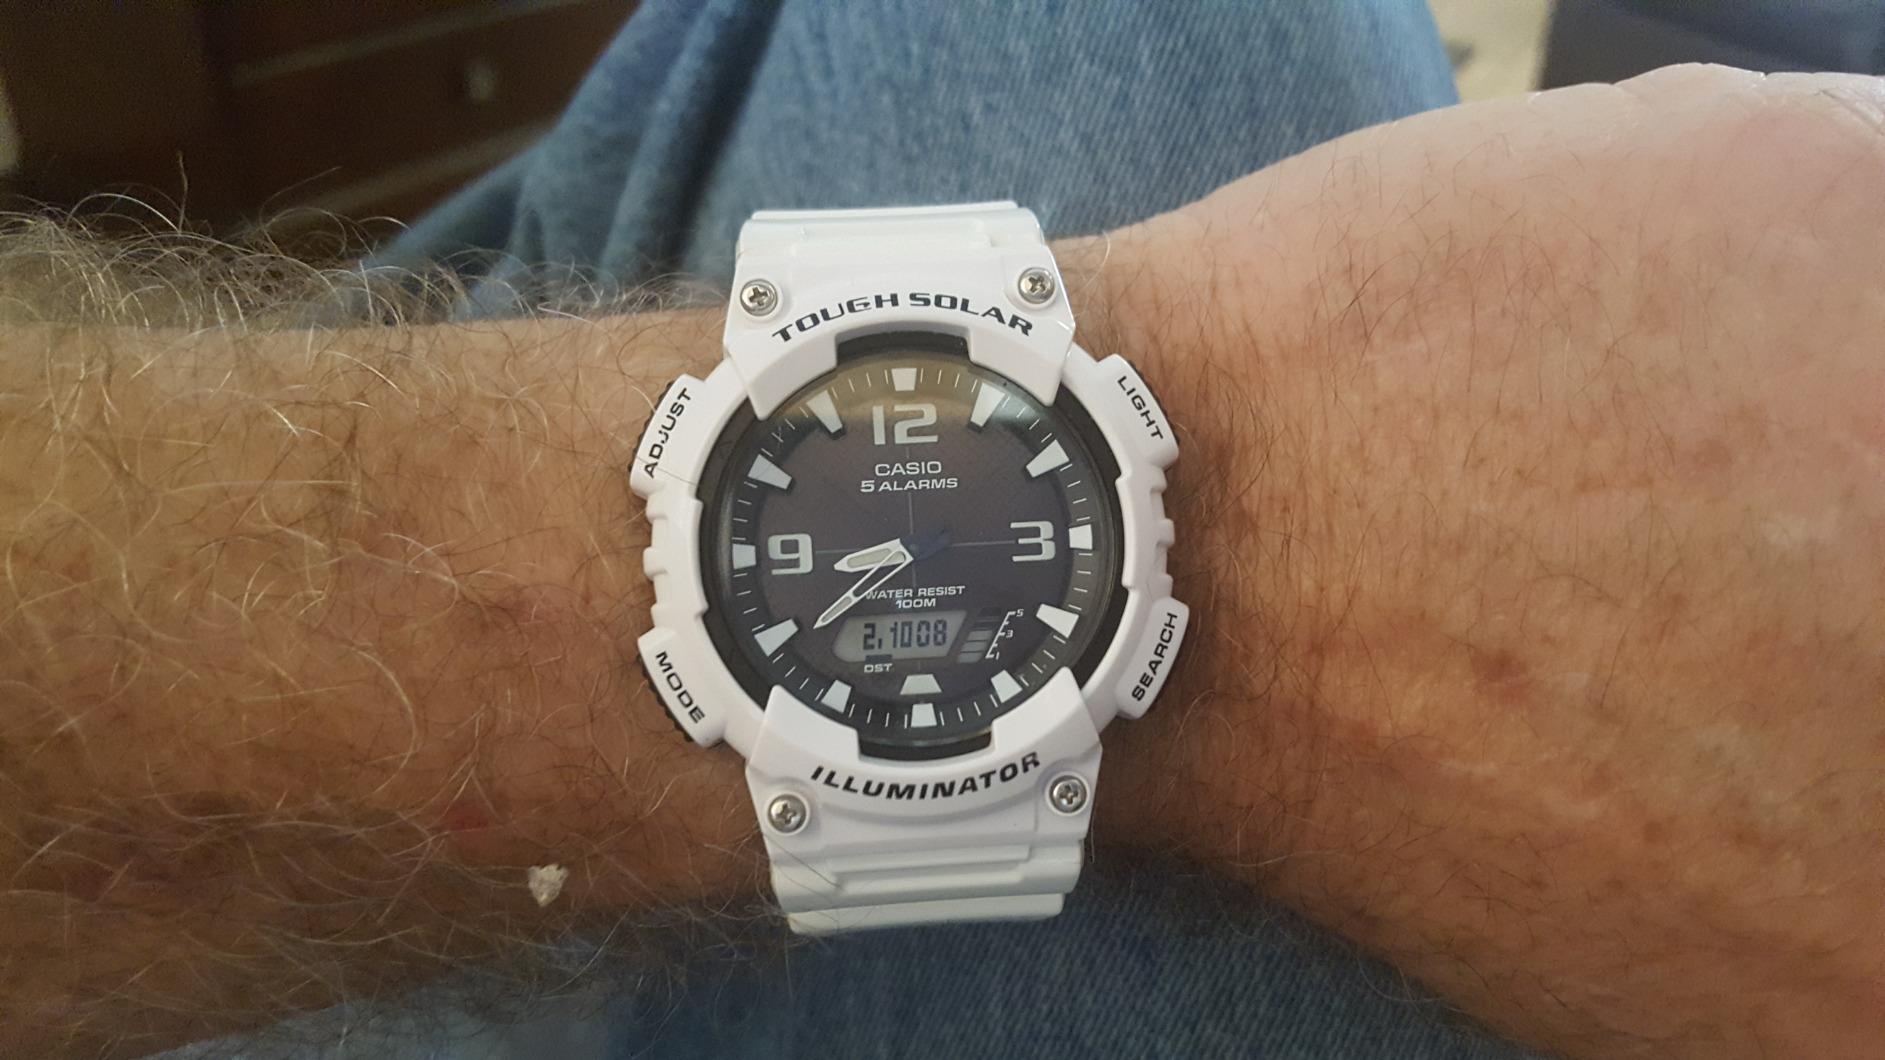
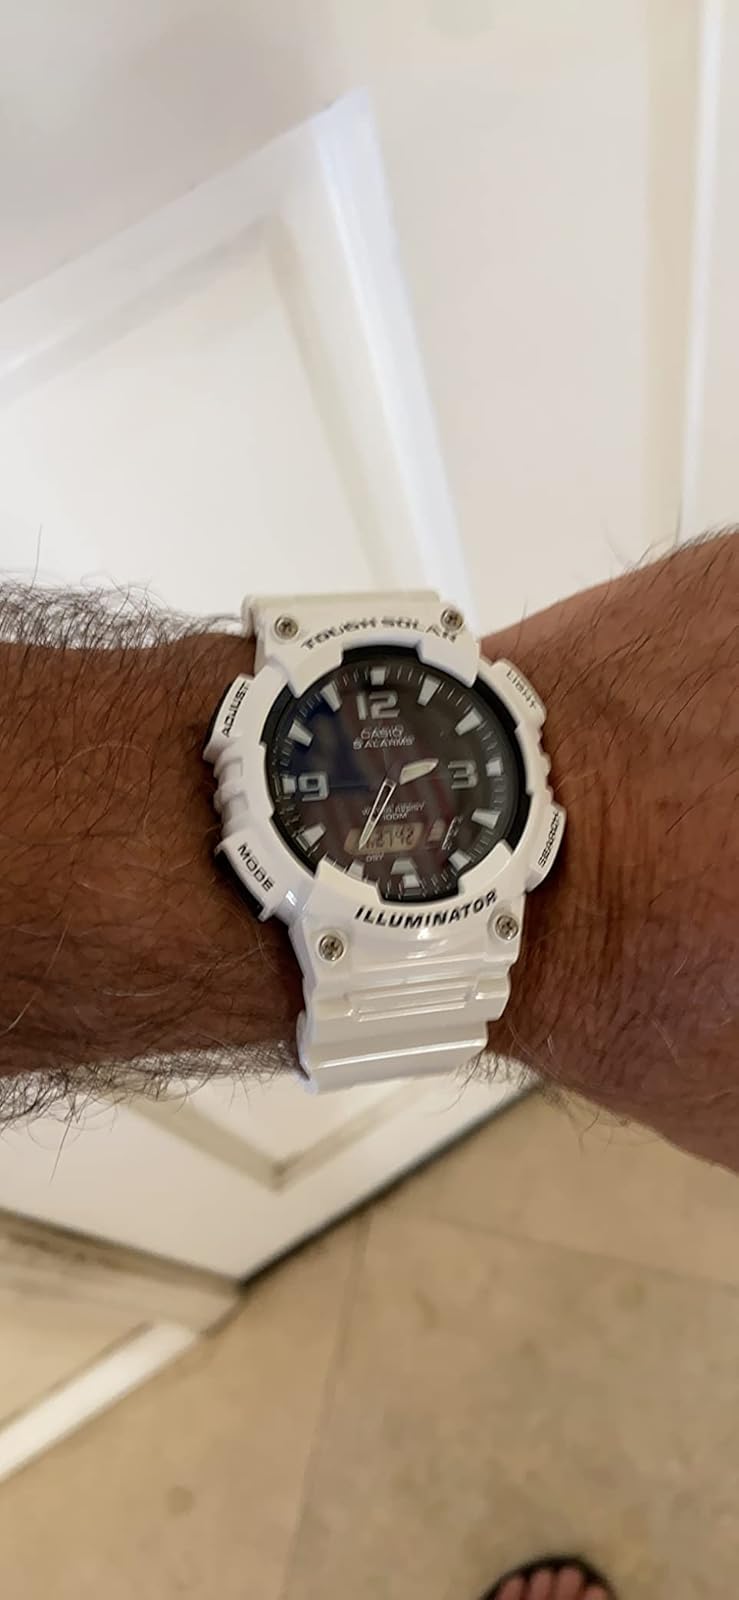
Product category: accessories_watch
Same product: yes